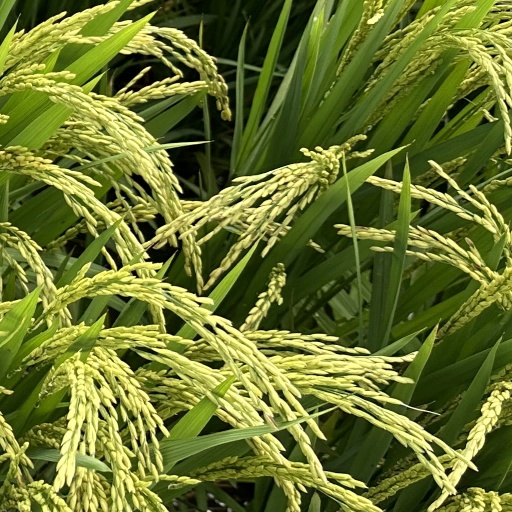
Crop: rice